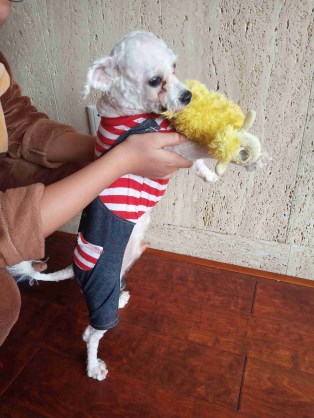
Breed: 3083-n000117-Bichon_Frise